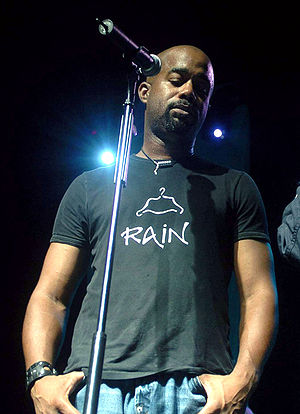
Darius Rucker
Darius Rucker i 2004
Darius Rucker er en sanger og guitarist fra USA. Tidligere medlem af Hootie & The Blowfish.